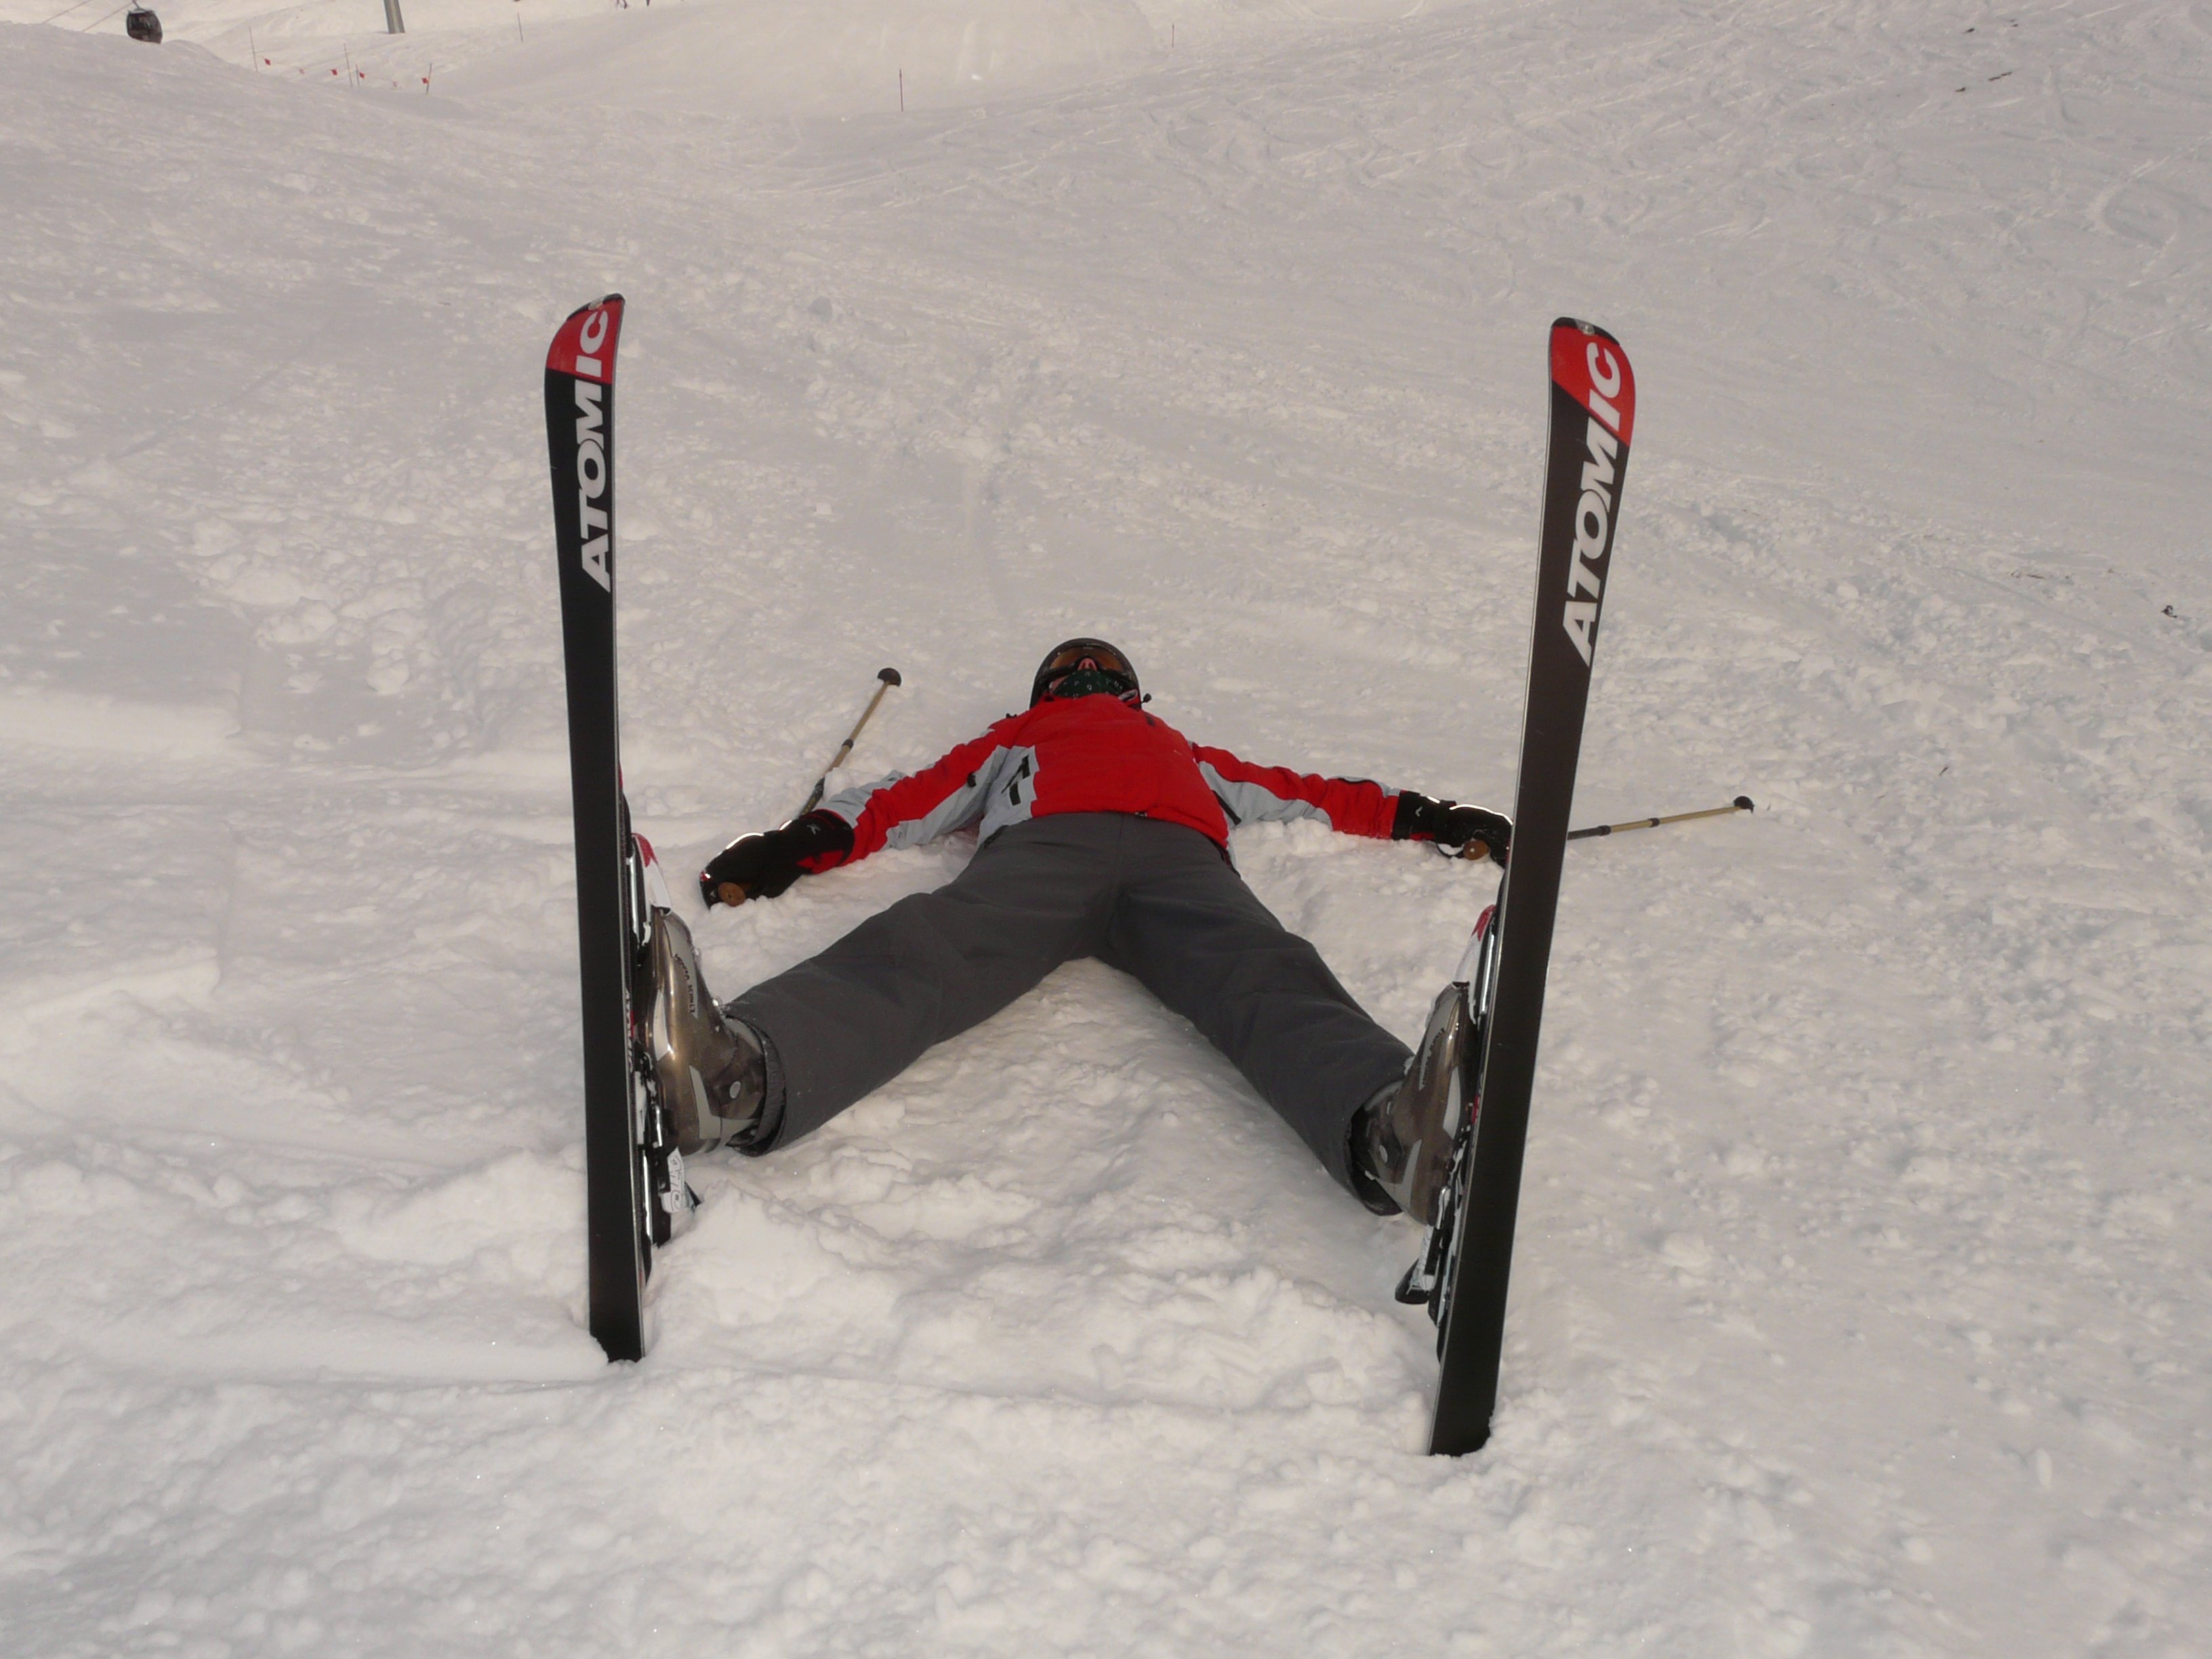
person, snow, winter, weather, human, snowboard, extreme sport, skiing, sports equipment, winter sport, fun, sports, downhill, ski, funny, snowboarding, sled, tired, piste, concerns, skiers, exhausted, nordic skiing, ski mountaineering, ski equipment, alpine skiing, telemark skiing, freestyle skiing, slalom skiing